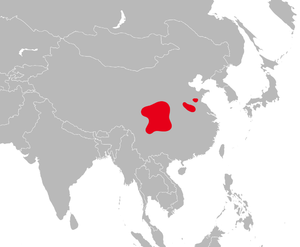
Cette liste de la faune française regroupe les espèces de Galloanserae peuplant la France métropolitaine.